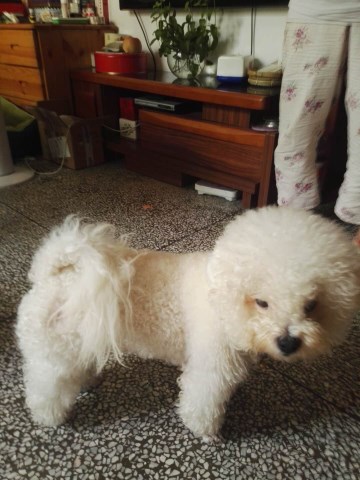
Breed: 3083-n000117-Bichon_Frise